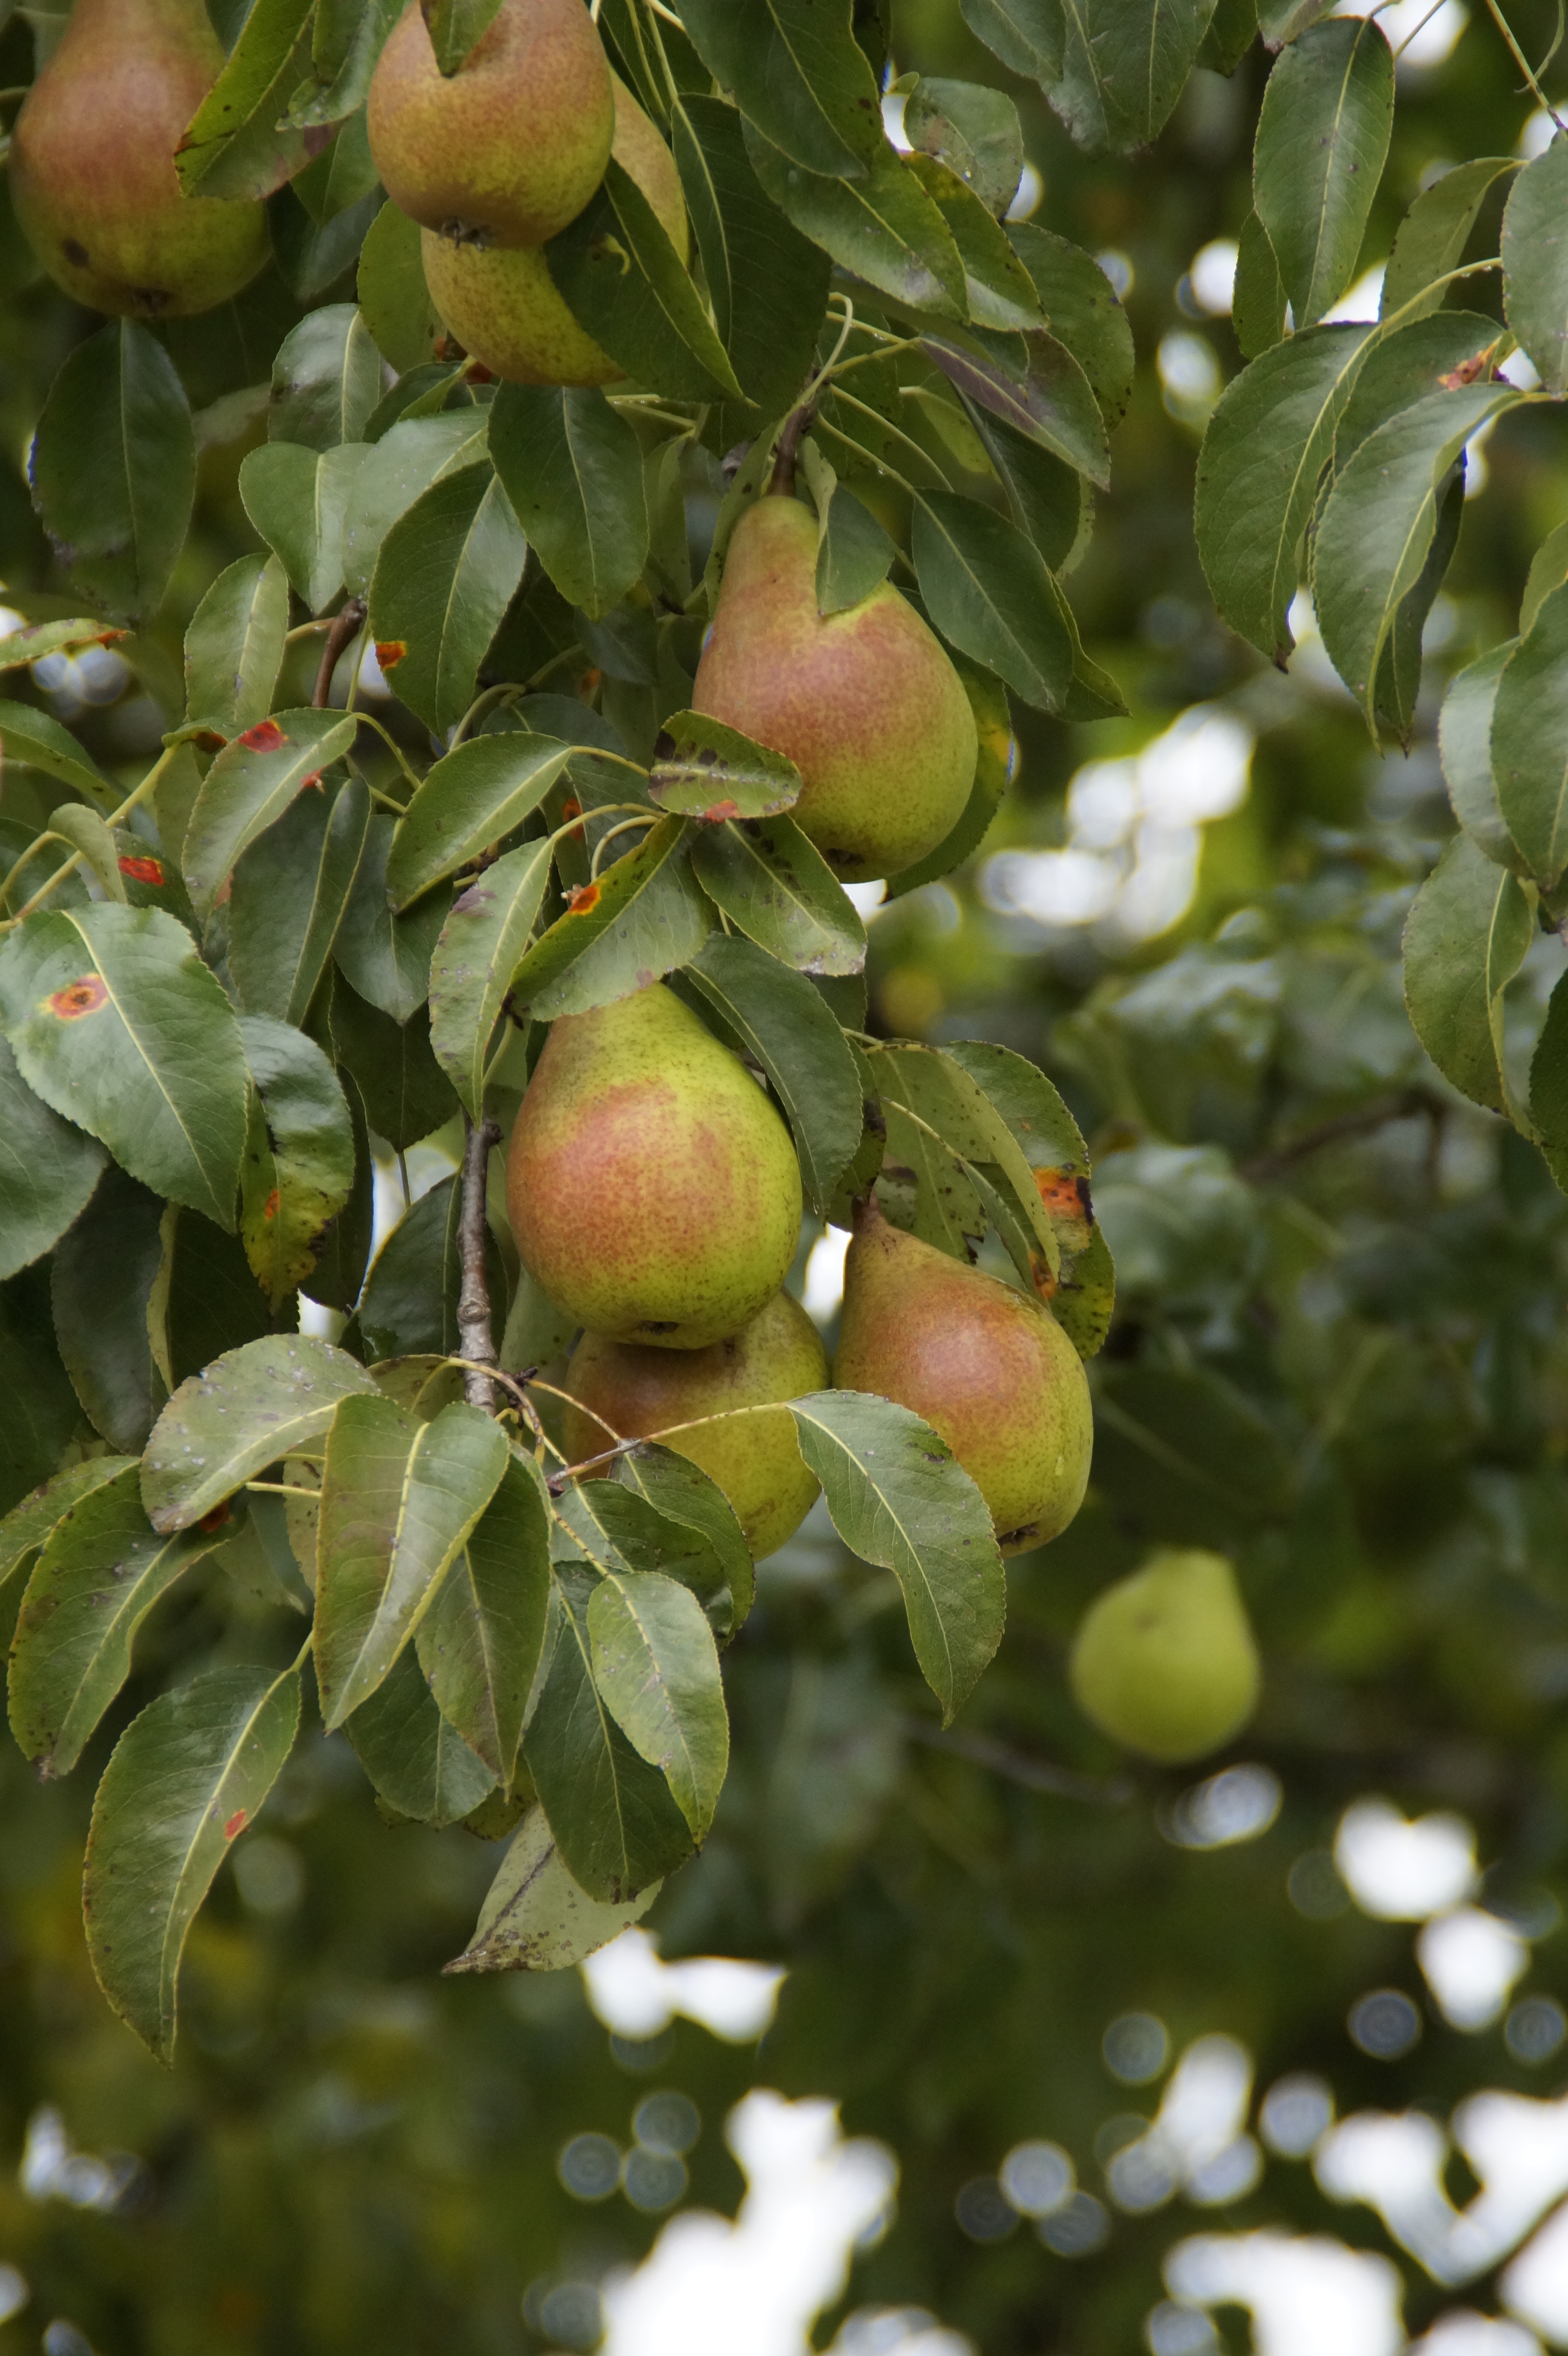
apple, tree, branch, plant, fruit, flower, ripe, food, harvest, produce, evergreen, autumn, pear, shrub, pears, fruits, flowering plant, rose family, woody plant, land plant